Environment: real
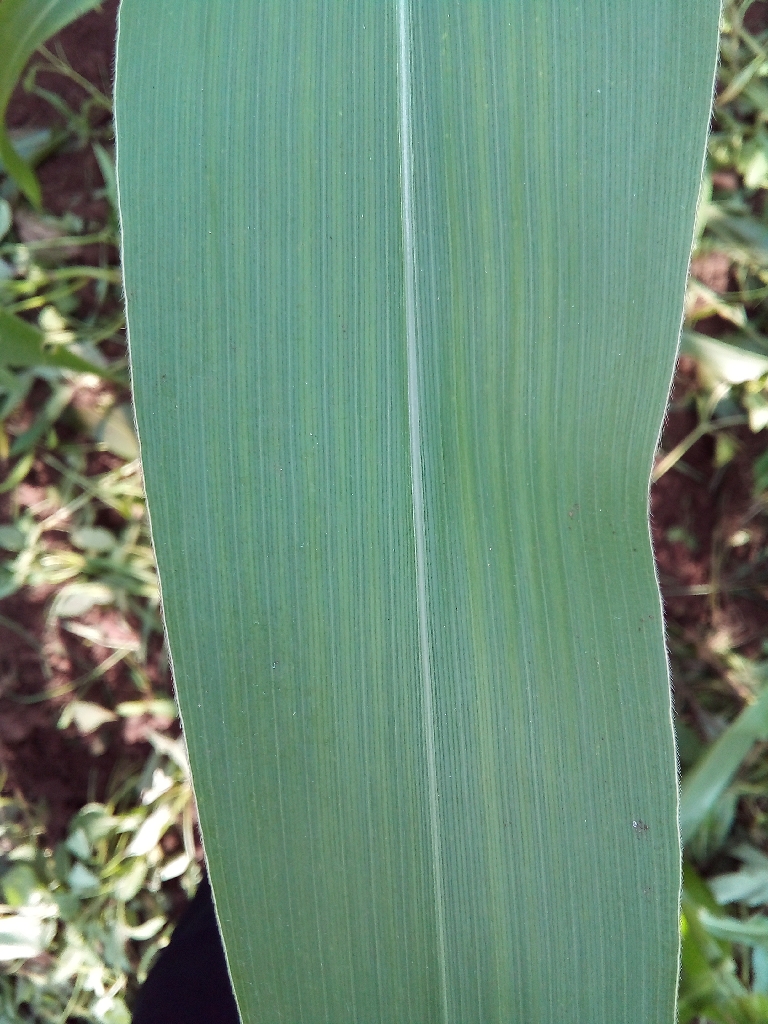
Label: healthy